Gap creationism

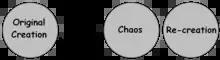
Gap creationism

Some gap creationists may believe that science has proven beyond reasonable doubt that the Earth is far older than can be accounted for by, for instance, adding up the ages of Biblical patriarchs as James Ussher famously attempted in the 17th century when he developed the Ussher chronology.